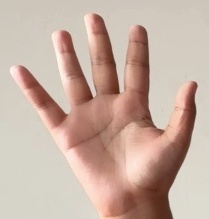
ASL sign: 5